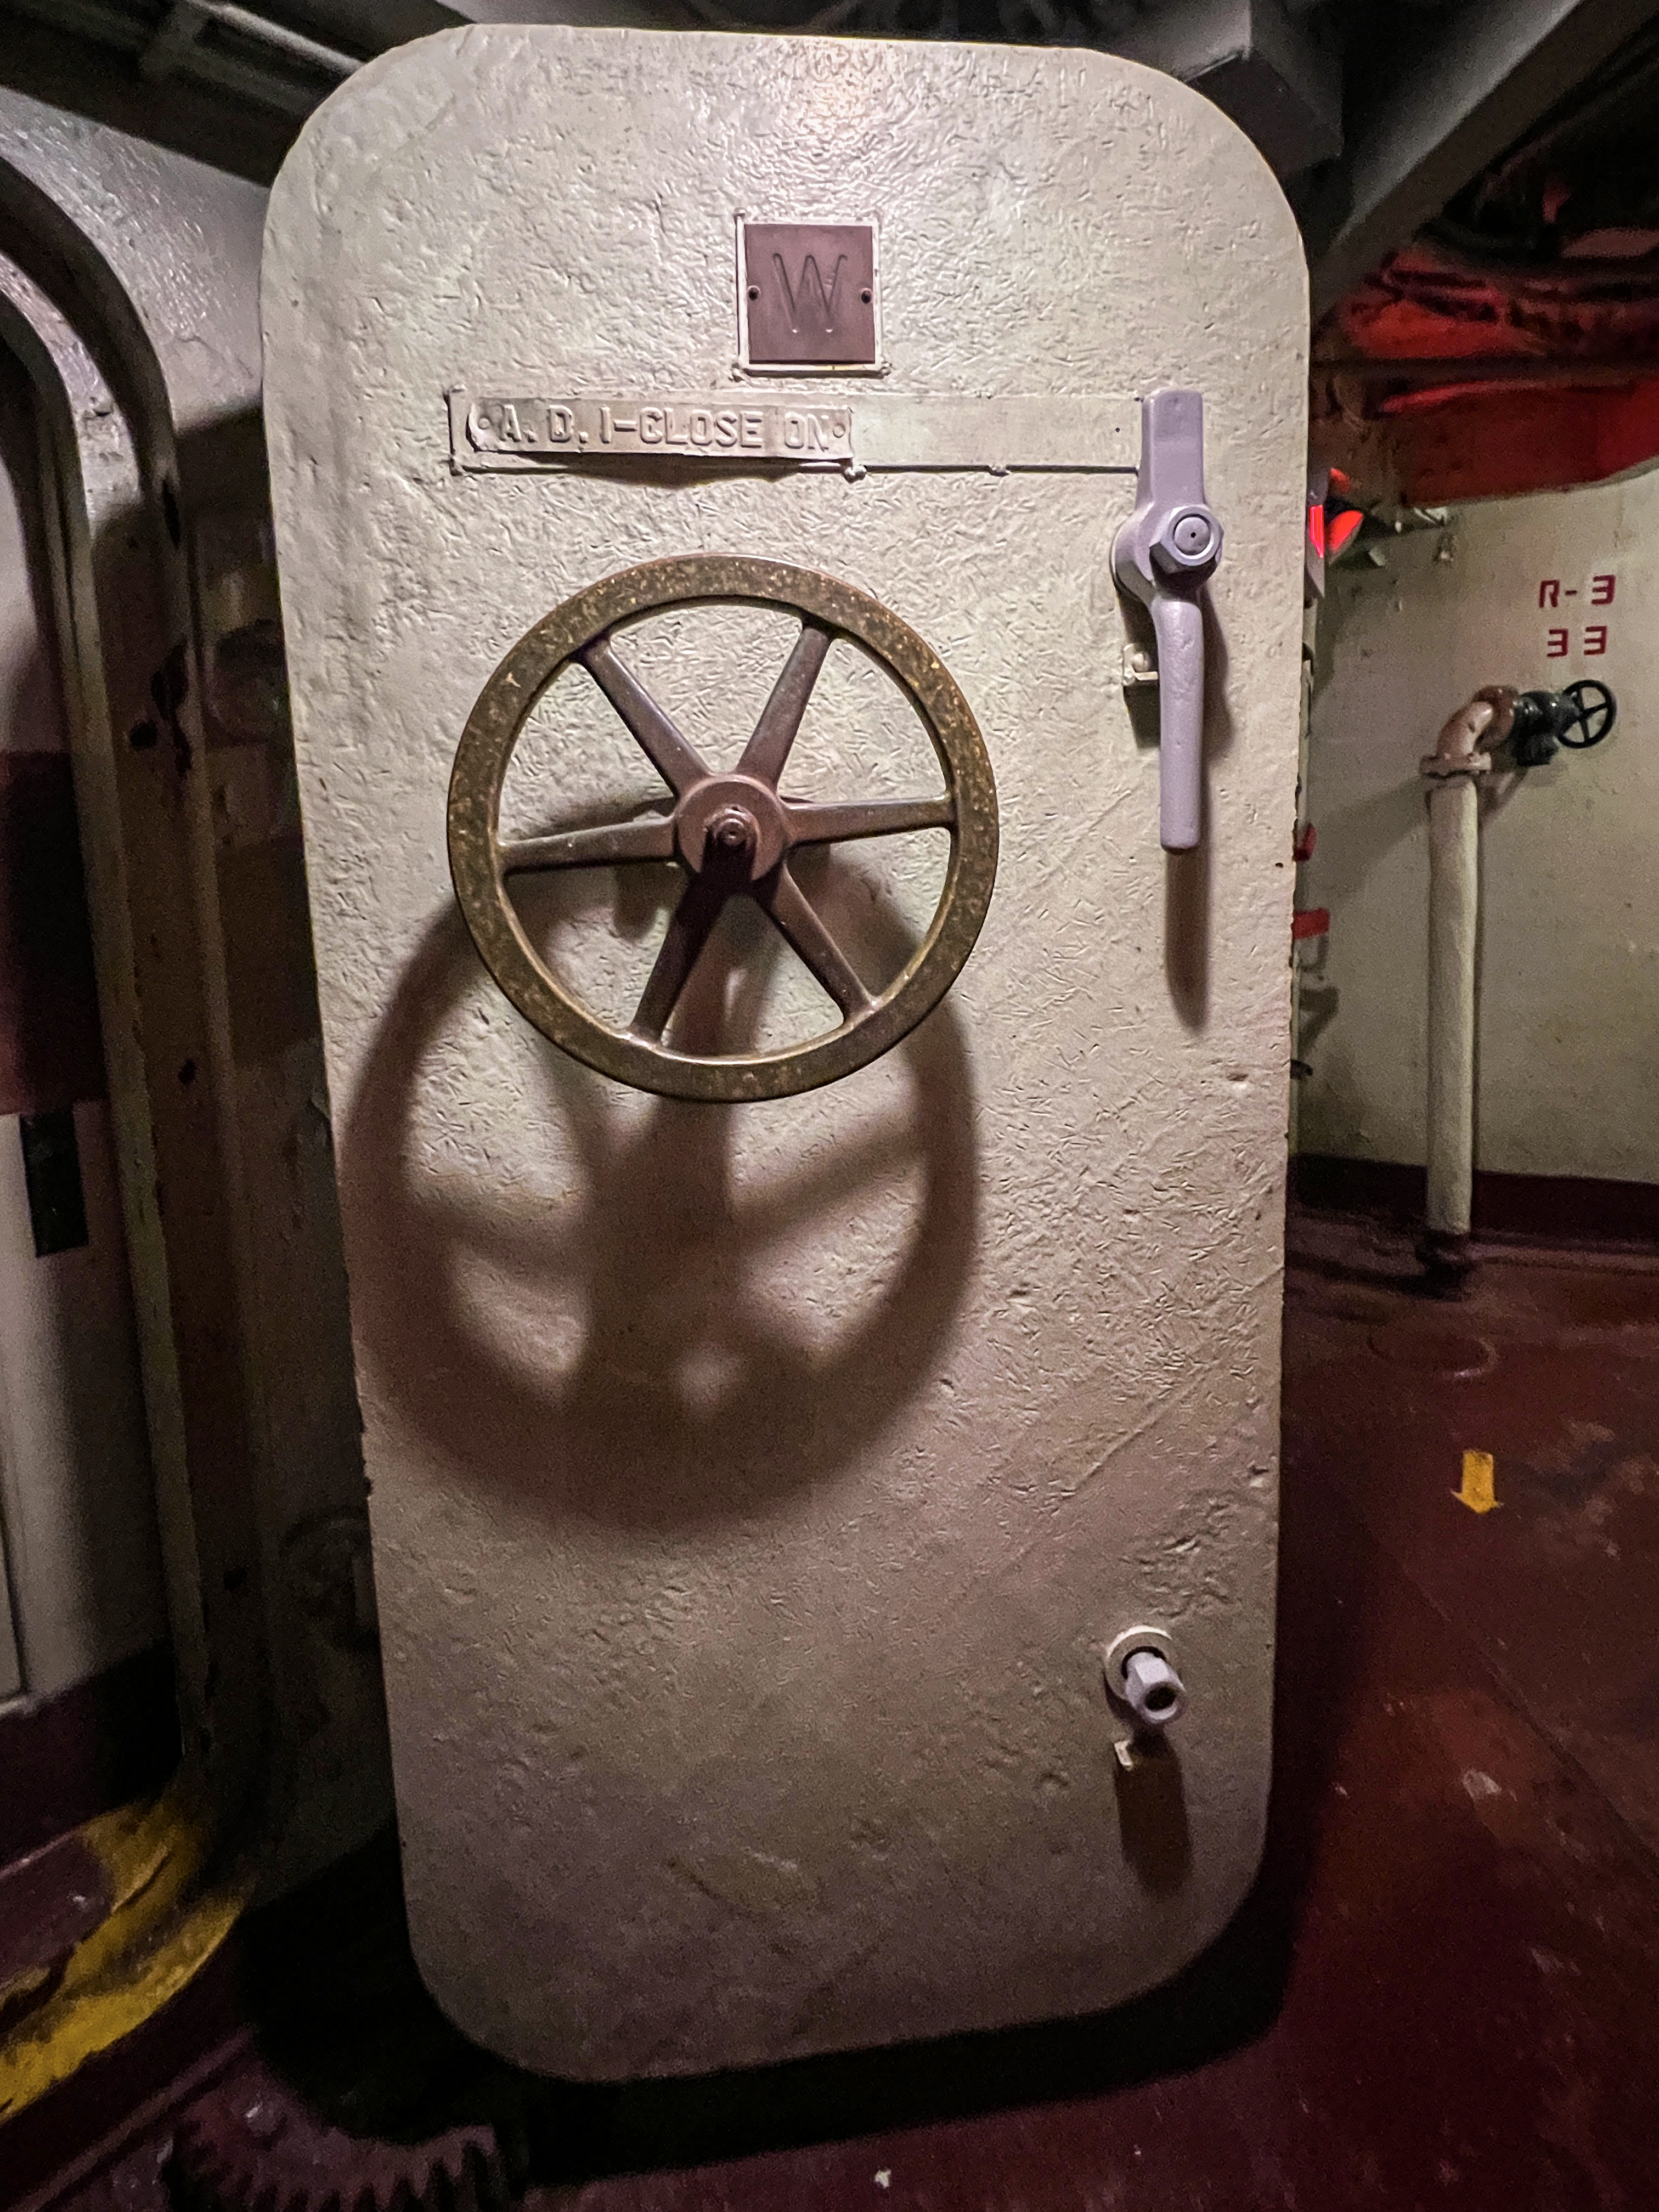
boat, ship, battleship, houston, motor vehicle, light, automotive tire, automotive lighting, automotive design, automotive exterior, gas, automotive wheel system, fixture, rim, machine, auto part, wheel, metal, vehicle door, major appliance, glass, cylinder, room, nickel, circle, nut, art, wood, symbol, steel, steering wheel, door